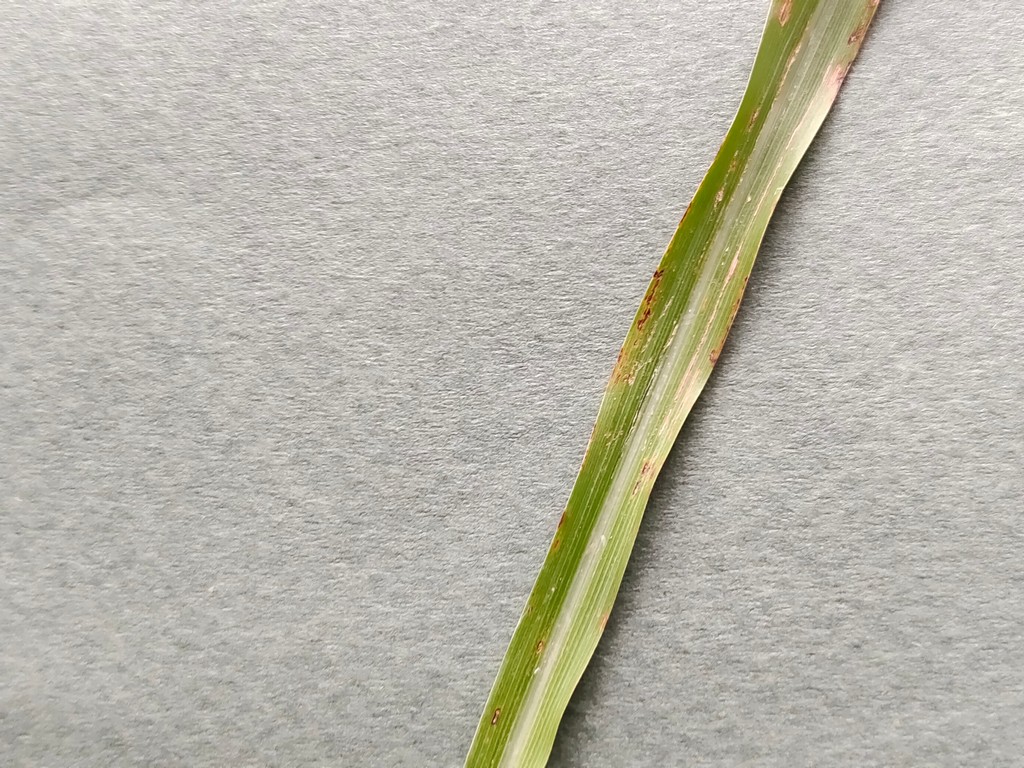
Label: Unhealthy